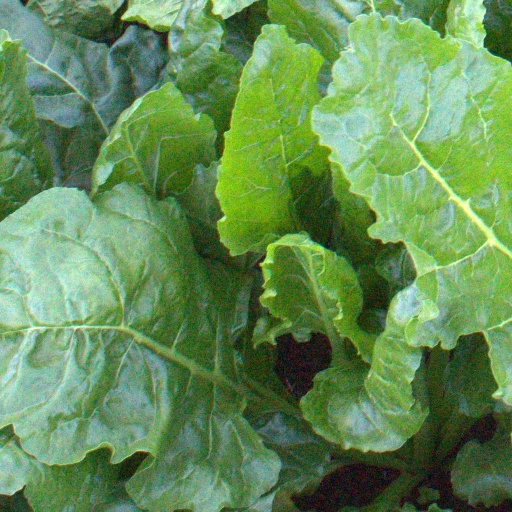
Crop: sugar beet